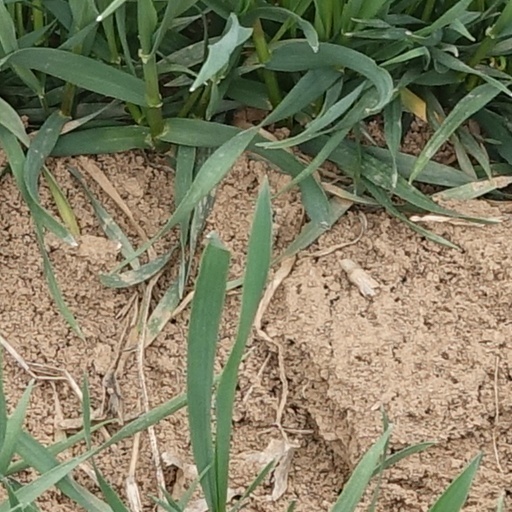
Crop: wheat